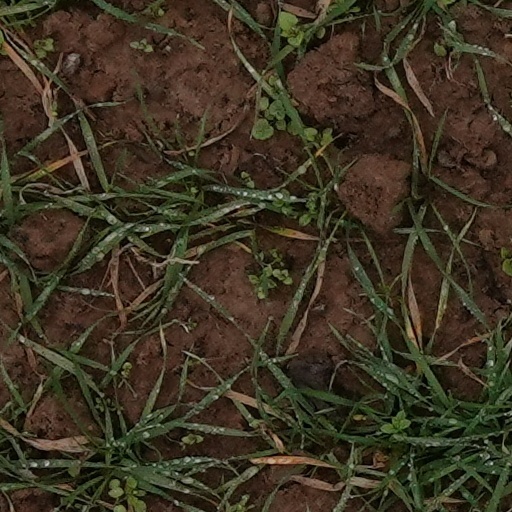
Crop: wheat